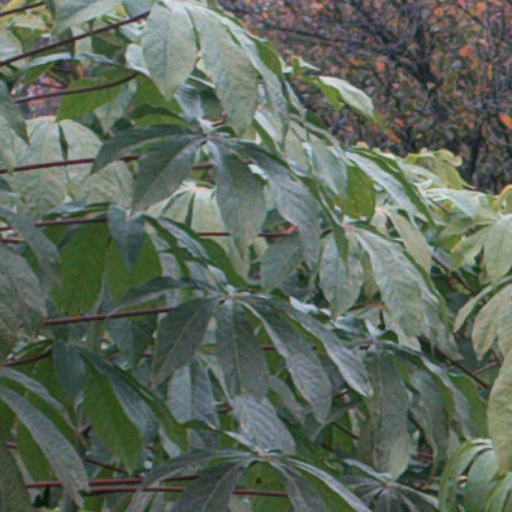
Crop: cassava